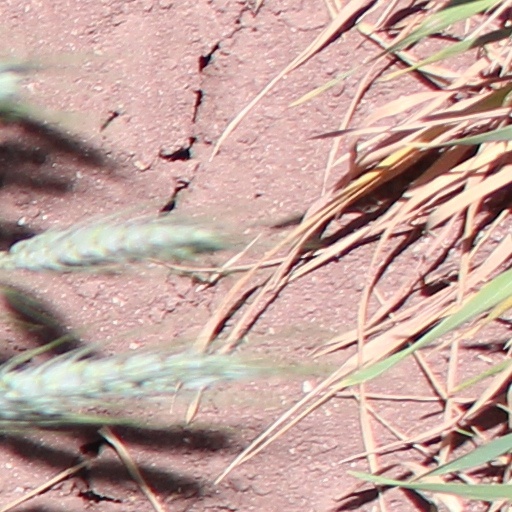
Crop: wheat